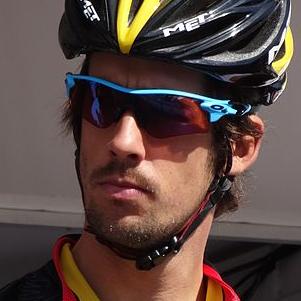
Age: 26